1965 Atlantic hurricane season

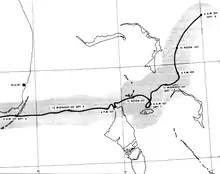
A close-up view of Hurricane Betsy's path through the Bahamas to the Florida Keys landfall

This was the first Atlantic hurricane season to start on June 1 and end on November 30, which is the modern-day season bounds. A total of 13 tropical depressions formed. Ten of those tropical depression intensified into a tropical storm, which was just slightly below the National Oceanic and Atmospheric Administration's 1950–2005 average of 11. Four of those tropical storms attained hurricane status, slightly below the average of six. One hurricane intensified into a major hurricane, which is Category 3 or greater on the Saffir–Simpson scale. This was slightly below the average of two per season. Overall, the tropical cyclones of this season collectively caused about $1.68 billion in damage and 76 deaths.